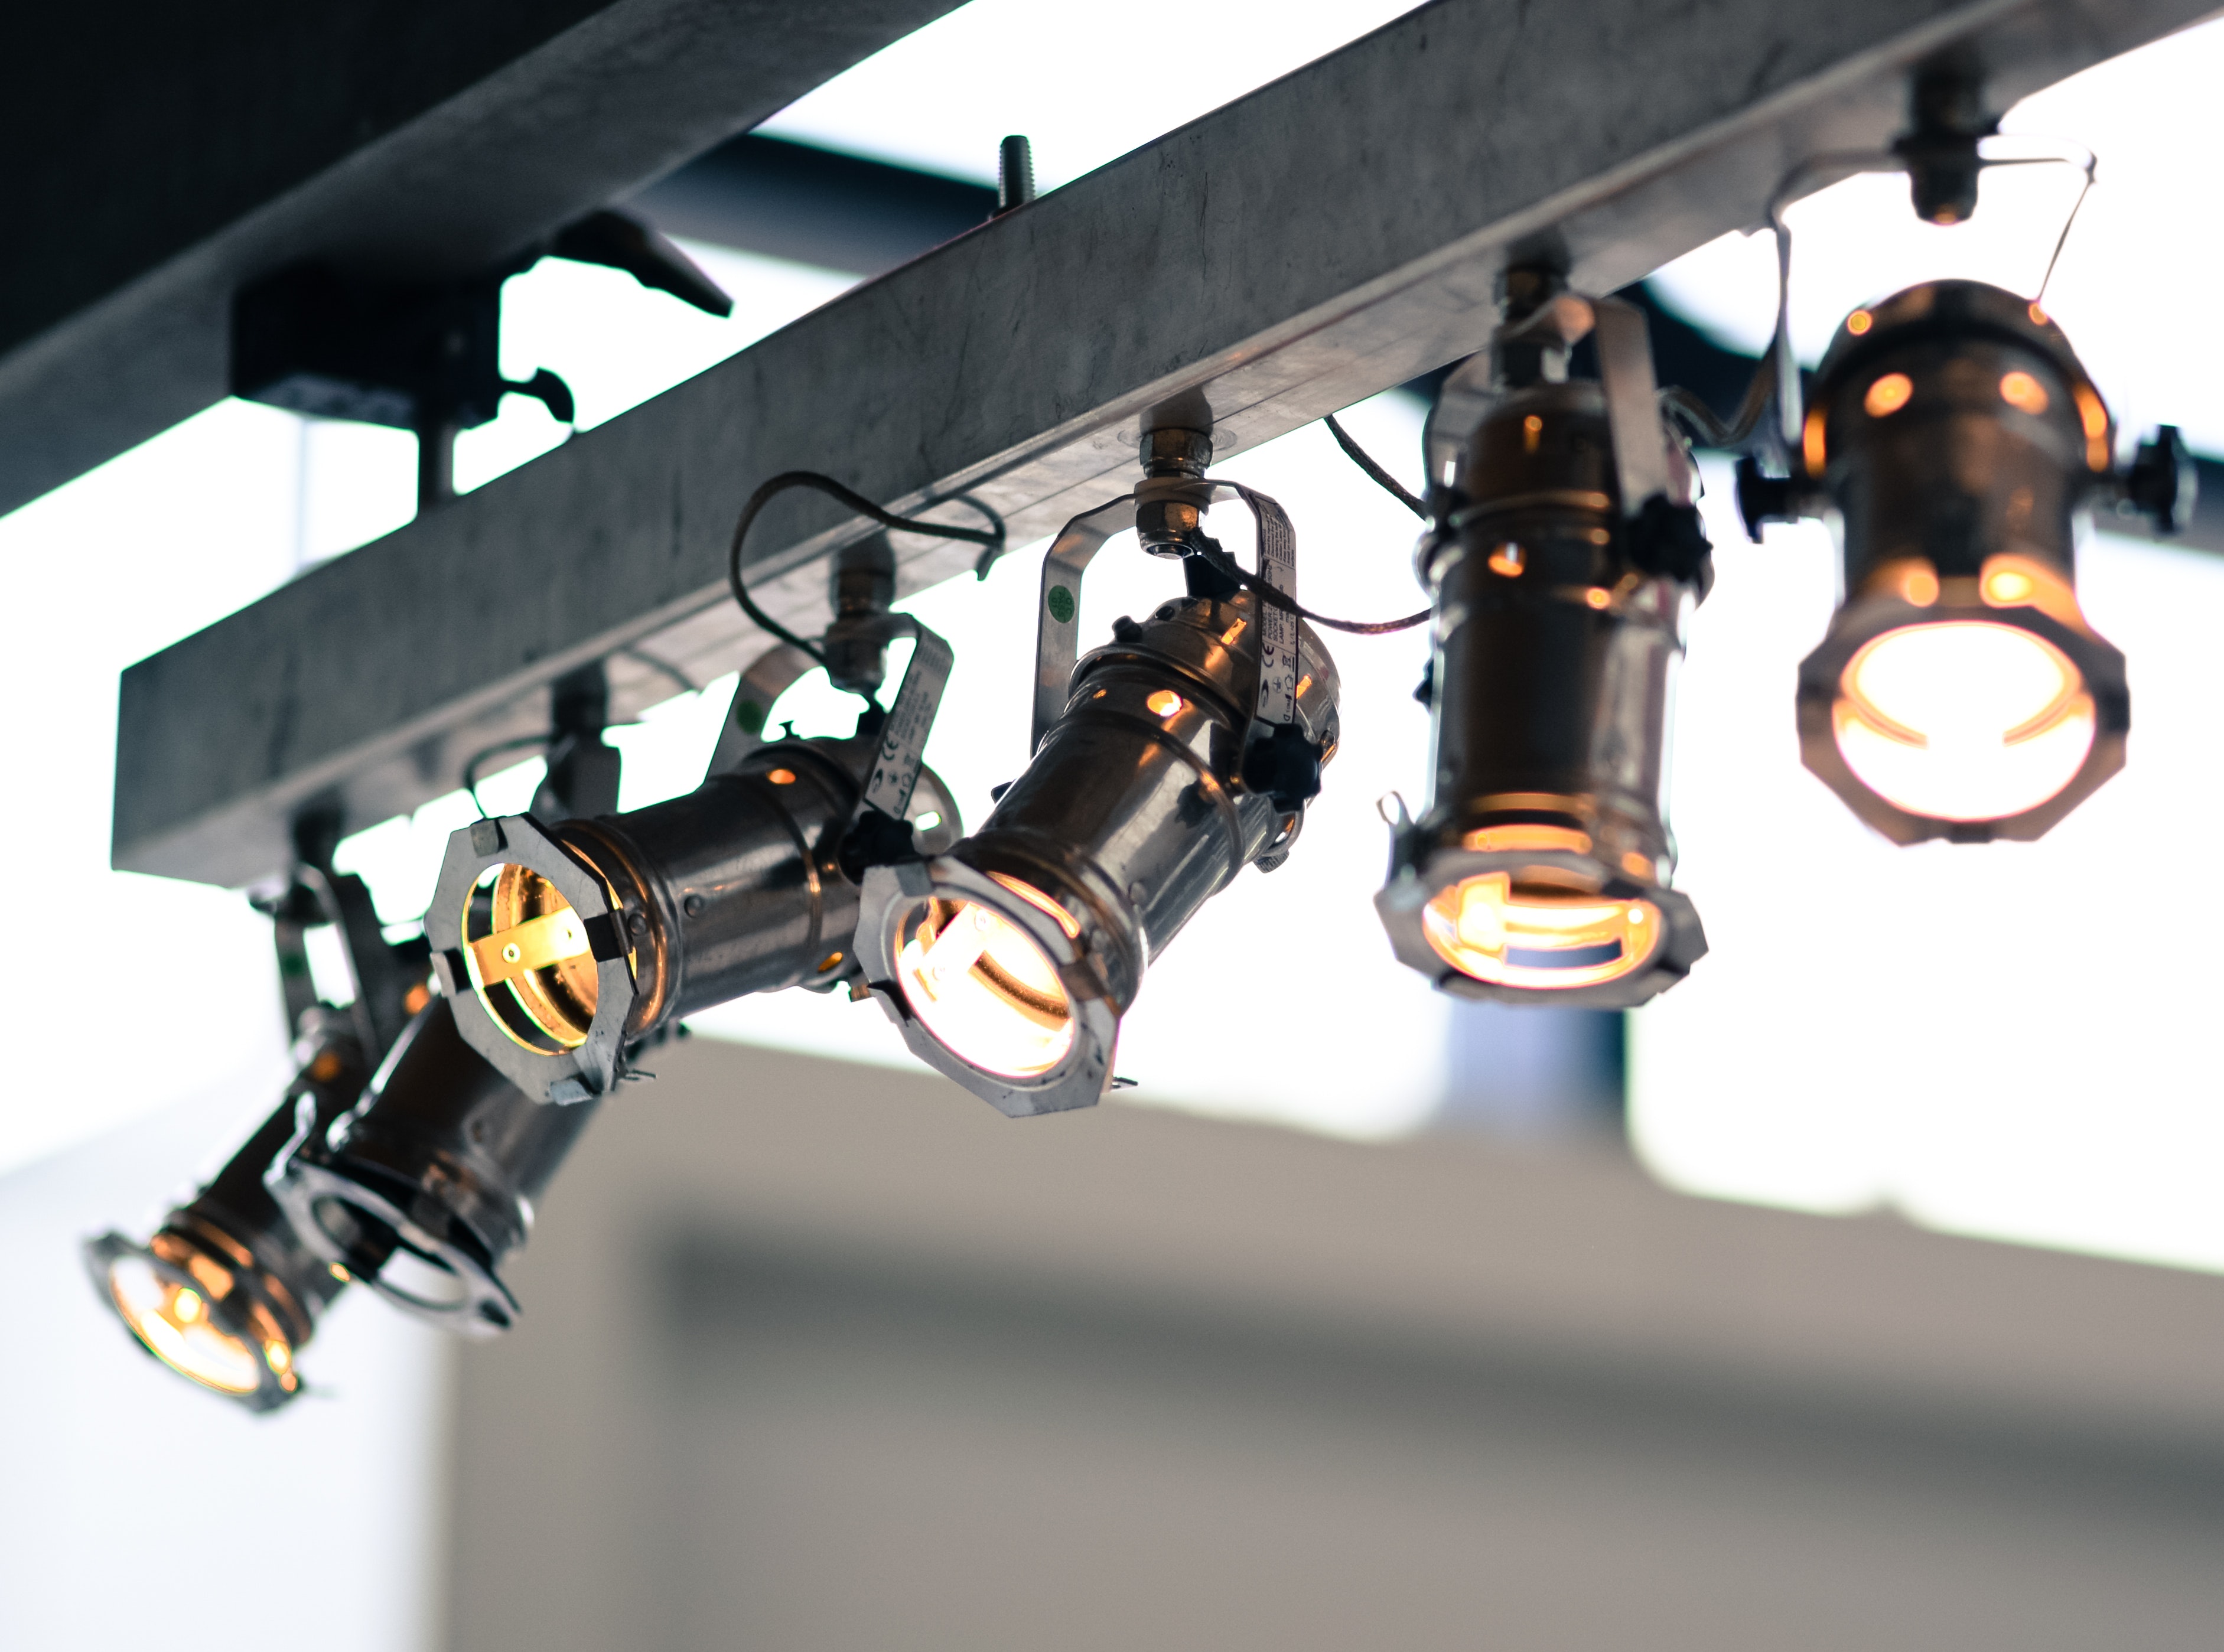
light, lighting, ceiling, lighting accessory, light fixture, metal